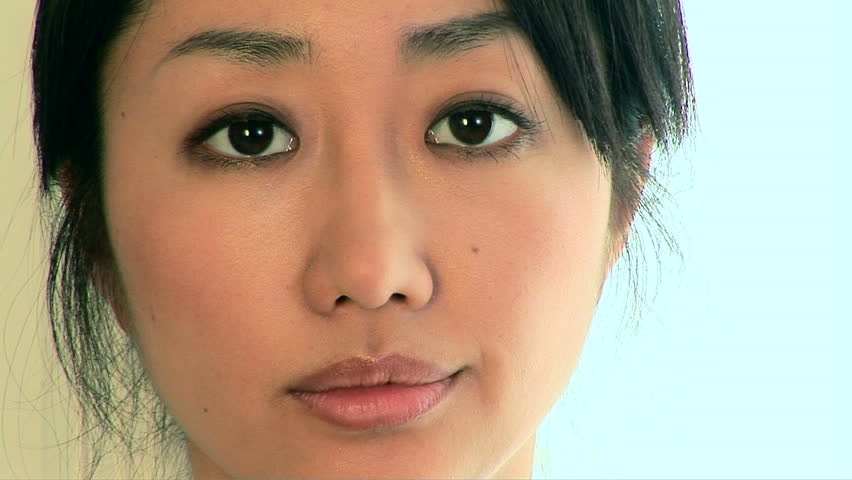
Gender: women